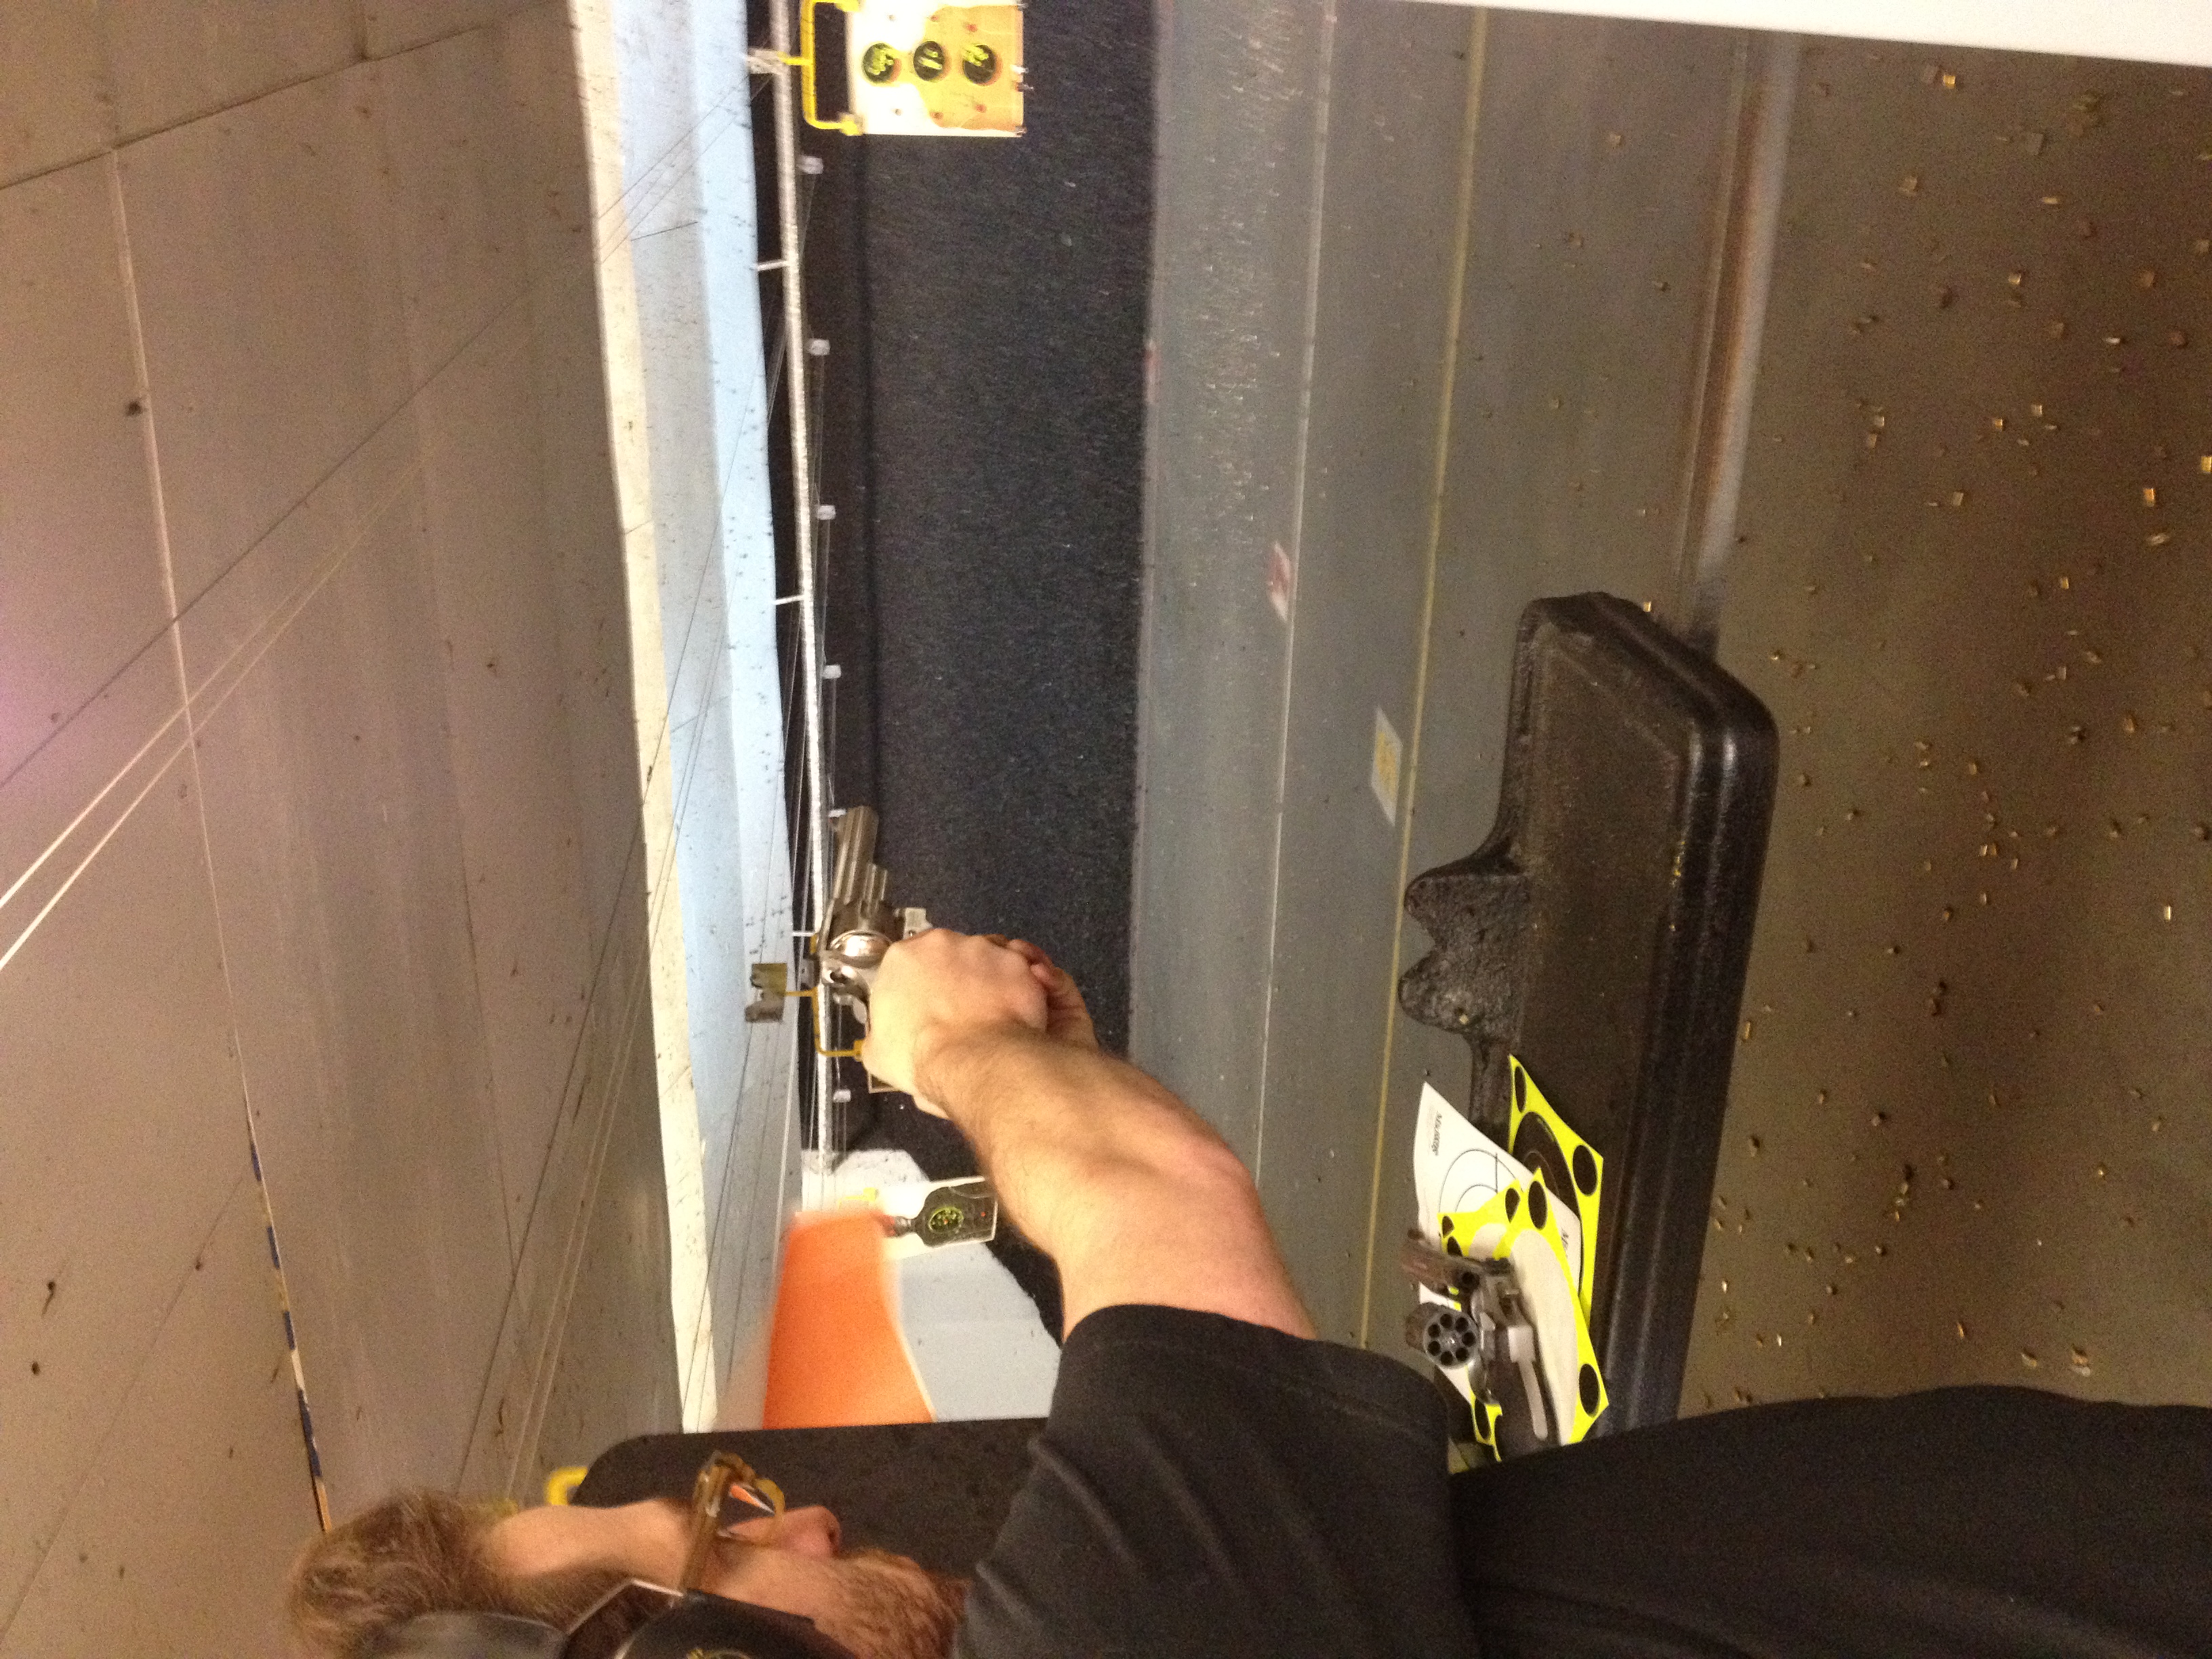
vehicle, shooting range